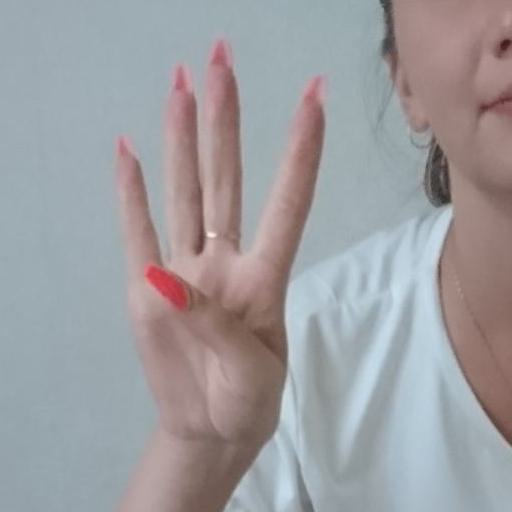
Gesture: four